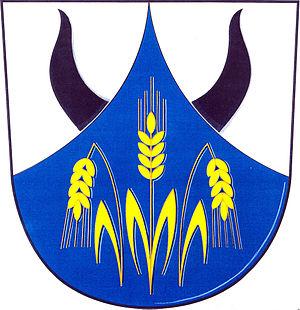
Choteč est une commune du district et de la région de Pardubice, en République tchèque. Sa population s'élevait à 336 habitants en 2018.